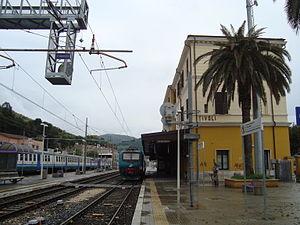
Tivoli est une ville de la province de Rome, dans la région du Latium, en Italie. Très ancienne cité datant d'avant la colonisation romaine, elle fut, selon la tradition et quelques éléments archéologiques, fondée en 1215 av. J.-C., bien que ses plus anciens vestiges, que constituent les murs d'enceinte, datent du IVᵉ siècle av. J.-C. Elle connut, sous le nom de « Tibur », un apogée durant la période romaine, avec la construction par l'empereur Hadrien de sa résidence de villégiature, la villa d'Hadrien, au début du IIᵉ siècle. Durant toute cette période, la ville s'enrichit grâce à l'extraction de travertin, servant à la construction des palais romains, et également grâce à ses eaux thermales réputées. De la Renaissance au XIXᵉ siècle, divers cardinaux et papes relèvent l'attrait de la ville par la construction de la villa d'Este, qui reste l'un des plus importants exemples et modèles de jardins d'eau de cette période, ayant attiré de très nombreux artistes européens, peintres, poètes ou musiciens voyageant dans la campagne romaine.